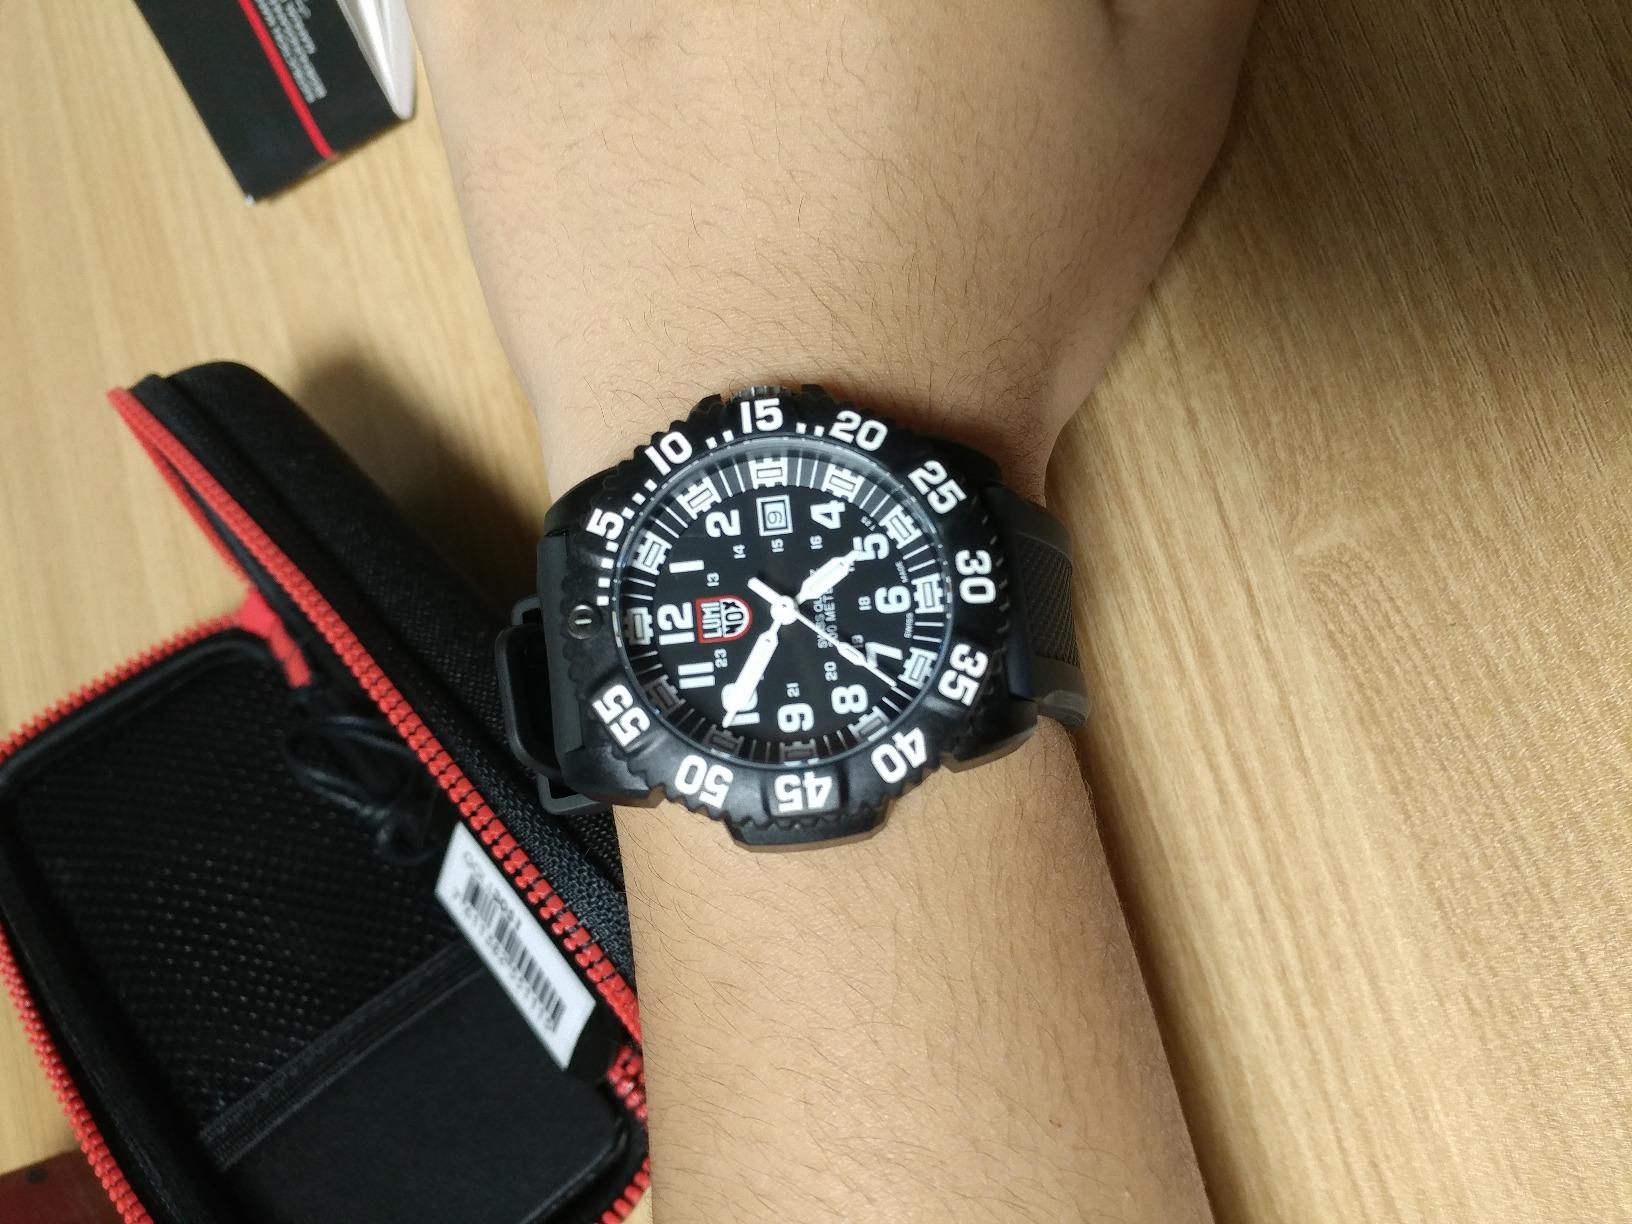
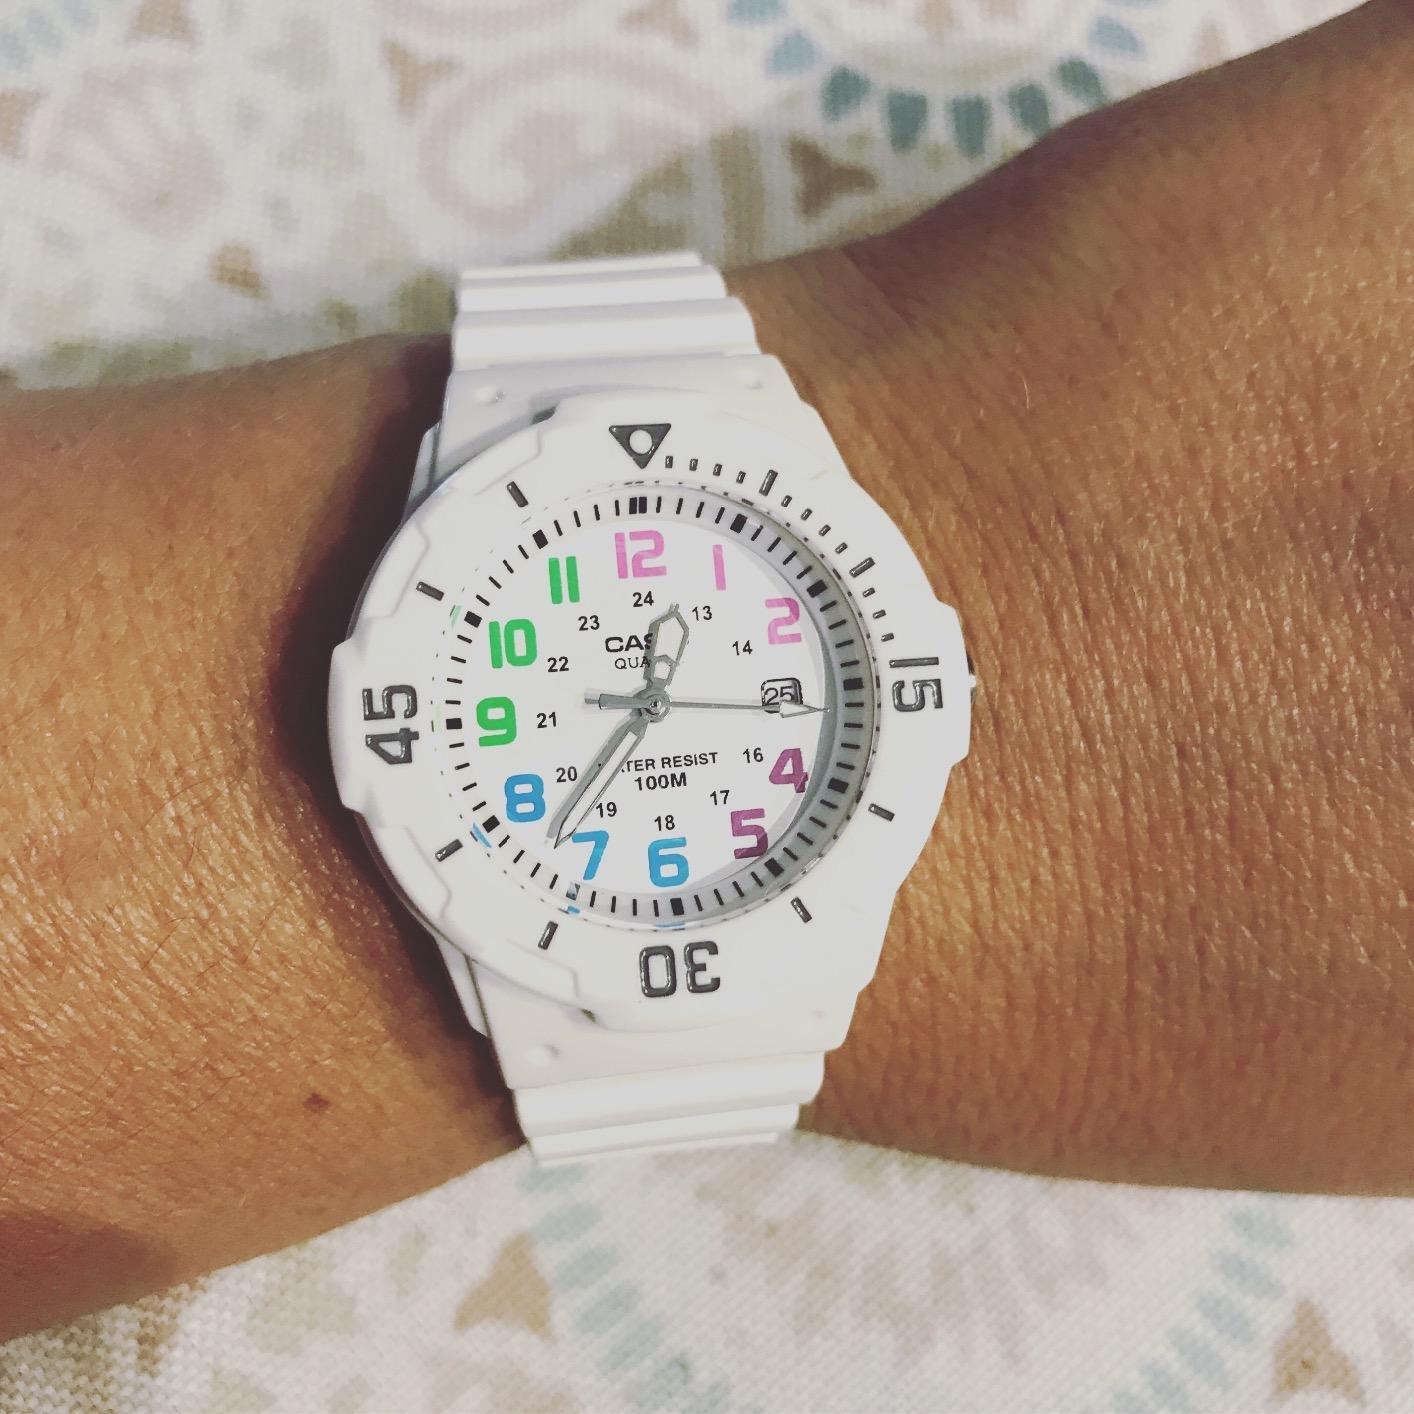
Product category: accessories_watch
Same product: no